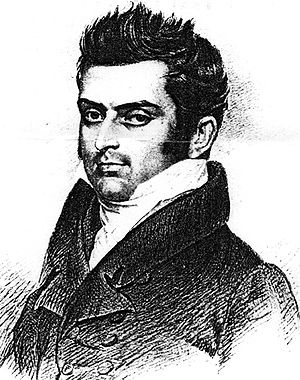
Clarke Abel
Clarke Abel var en engelsk botaniker og kirurg.